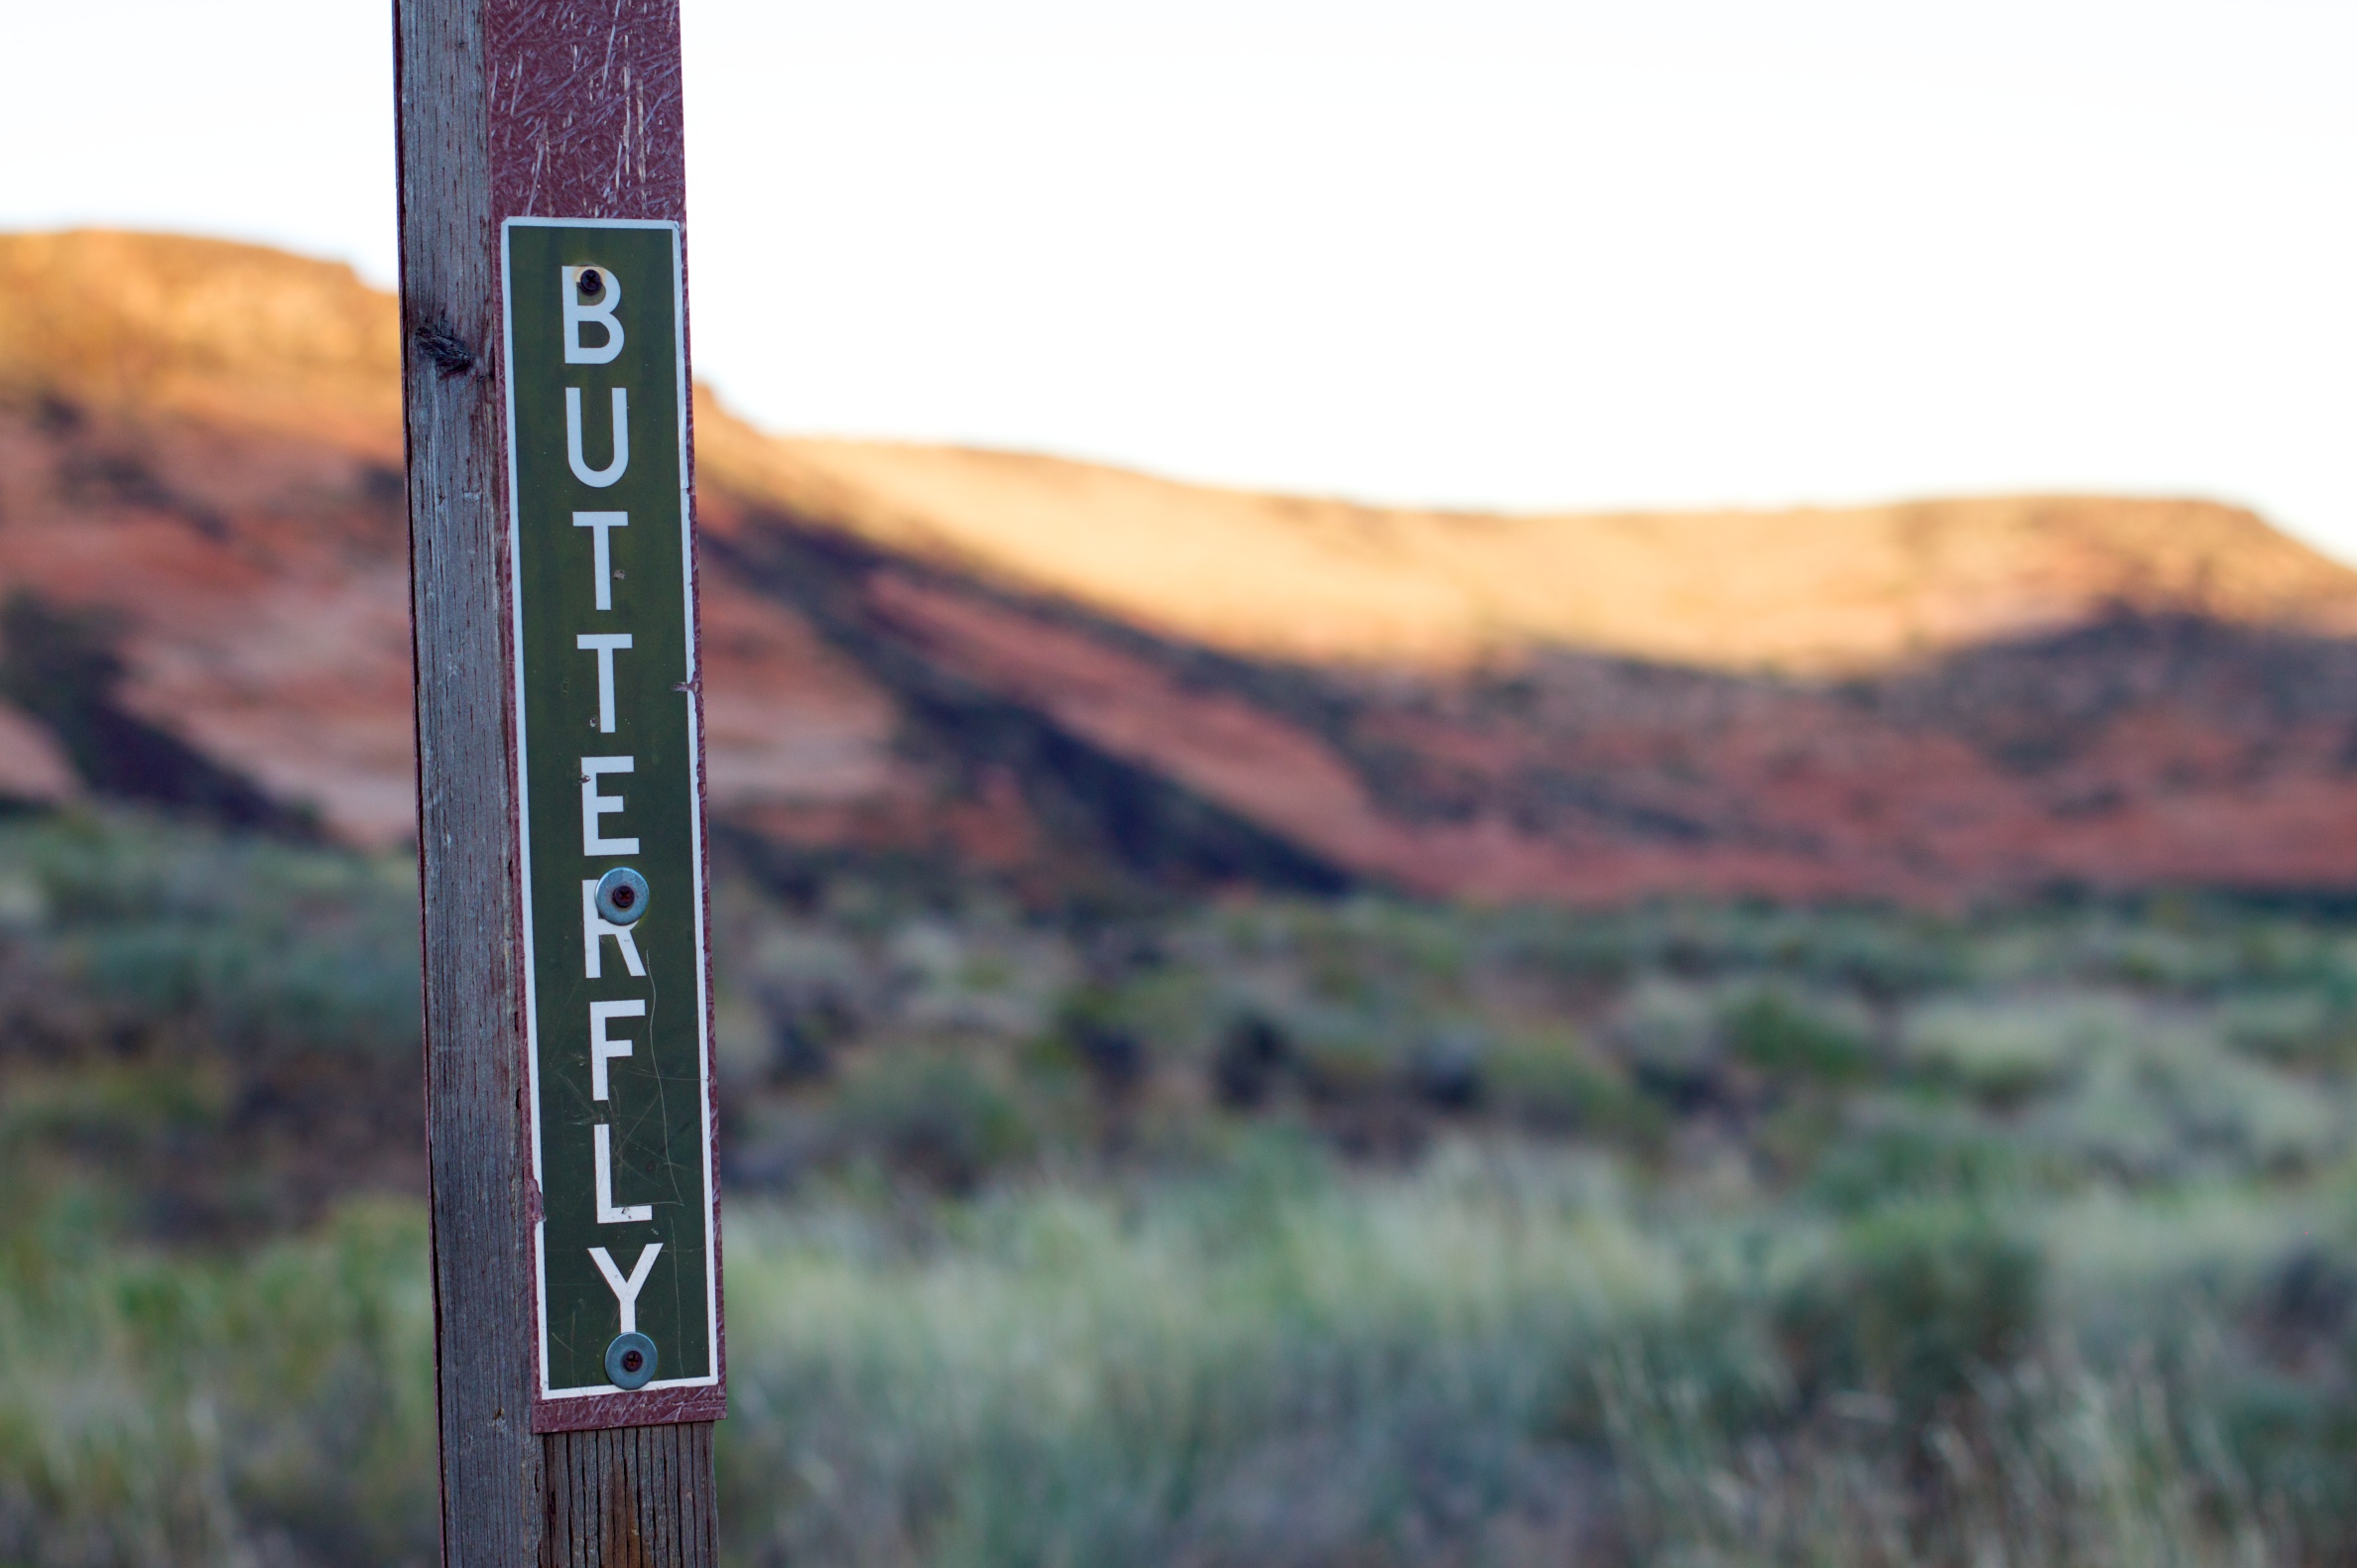
soil, golf club